Berklee College of Music

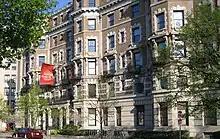
1140 Boylston St.

The school became Berklee College of Music in 1970 and bestowed its first honorary doctorate on Duke Ellington in 1971. Vibraphonist Gary Burton joined the faculty in 1971, helping to solidify the place of jazz-rock fusion in the curriculum. As Dean of Curriculum from 1985 to 1996, Burton led the development of several new majors, including music synthesis and songwriting, and facilitated the school's transition to technology-based education. Curriculum innovations during the 1970s included the first college-level instrumental major in electric bass guitar in 1973, and the first jazz-rock ensemble class in 1974.